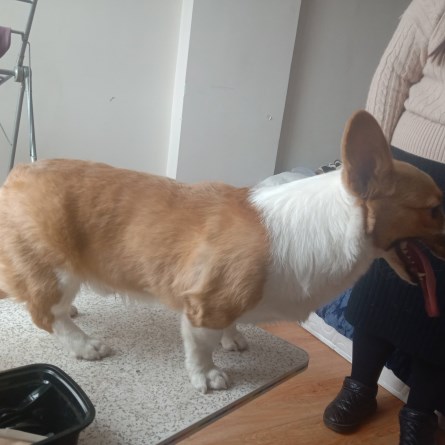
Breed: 2909-n000116-Cardigan